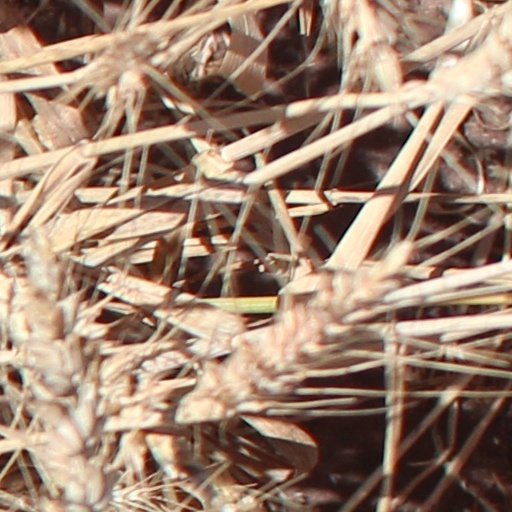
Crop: wheat